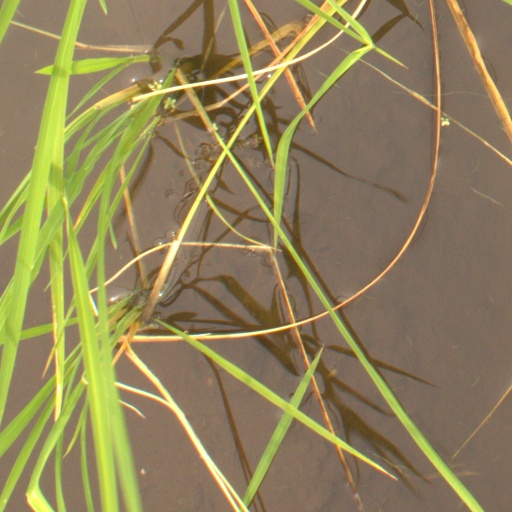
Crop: rice